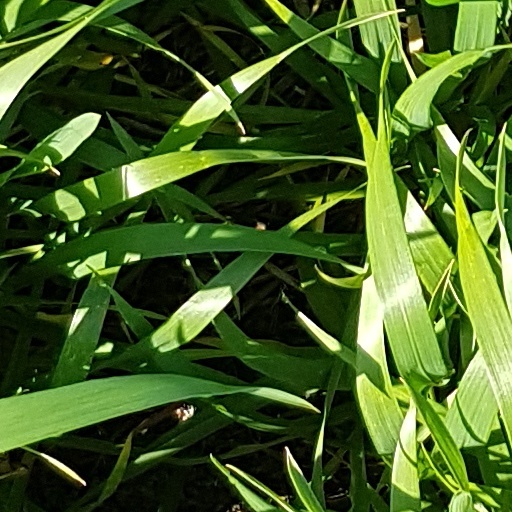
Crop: wheat